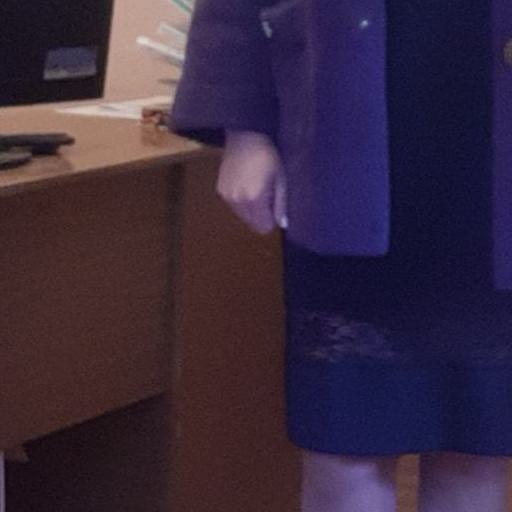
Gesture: no_gesture